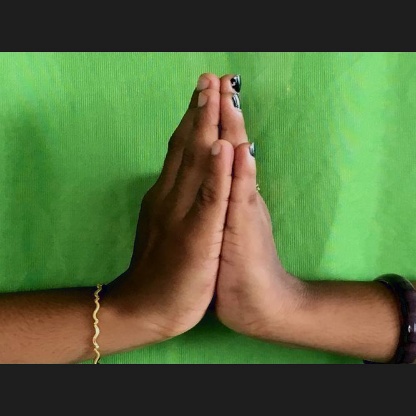
Mudra: Anjali